Good Girl Gone Bad Tour

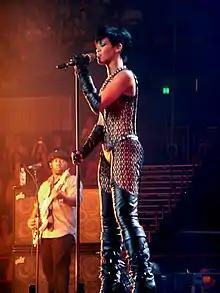
Rihanna performing during the tour

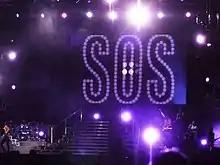
Rihanna performing "SOS"

The tour, directed and choreographed by Tina Landon, was the first tour headlined by Rihanna. It presented a whole new image as she wore very provocative and revealing leather costumes during each show. The stage was elaborate, consisting of a large set of stairs; two large LCD screens which showed images of Rihanna and special-made clips during the concert; and six slim LCD screens which were evenly spaced out, with three on the left and three on the right. The stage also consisted of thousands of lights which flashed in different colors, there was also a huge LCD screen in the middle of the stage which was mainly focused on Rihanna performing. The stage was packed with pyrotechnics and different on-stage props which Rihanna and the dancers used during their performances. Her back-up singers and band were on either side on the stage. During the Australia leg of the tour the stage also featured a small rising platform at the front center of the stage. For "Disturbia" she started high in the air on the platform, and rose on it again during "Unfaithful".